Frenkie de Jong

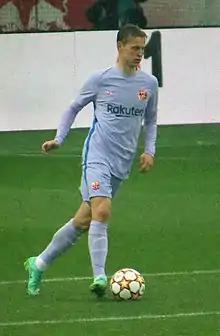
De Jong with Barcelona in 2021

On 23 January 2019, La Liga club Barcelona announced the signing of de Jong on a five-year contract, effective from 1 July 2019, for an initial fee worth €75 million. De Jong had transfer discussions with Paris Saint-Germain, Manchester City and Manchester United before ultimately opting for Barcelona. He made his competitive debut on 16 August 2019, in a 0–1 opening day defeat to Athletic Bilbao.